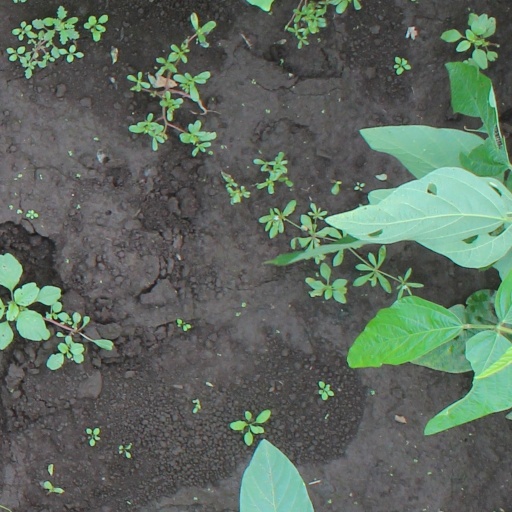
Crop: soybean